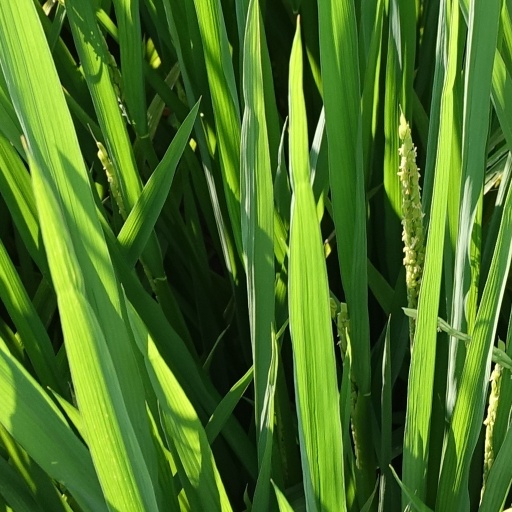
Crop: rice